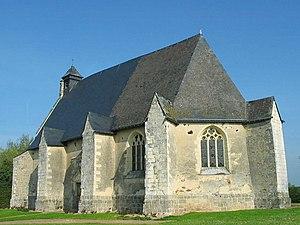
Erdre-en-Anjou est une commune française située dans le département de Maine-et-Loire, en région Pays de la Loire créée le 28 décembre 2015.
Cet article recense les monuments historiques du nord de Maine-et-Loire, en France.
La Pouëze est une ancienne commune française située dans le département de Maine-et-Loire en région Pays de la Loire.